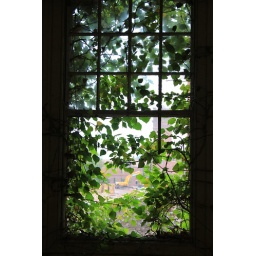
just one of the heavy plant machinery in the back ground